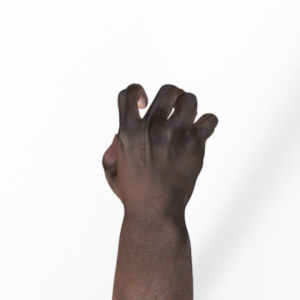
Label: rock